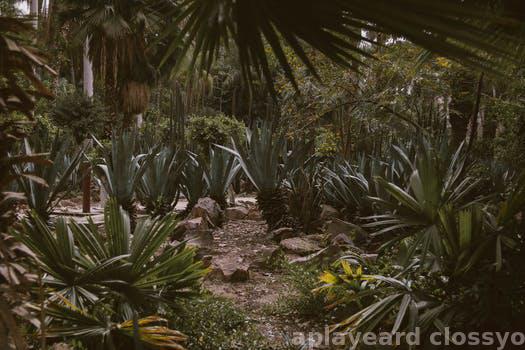
Label: Watermark